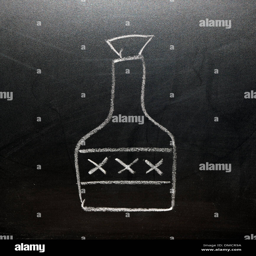
a bottle of alcohol drawn on a blackboard in white chalk